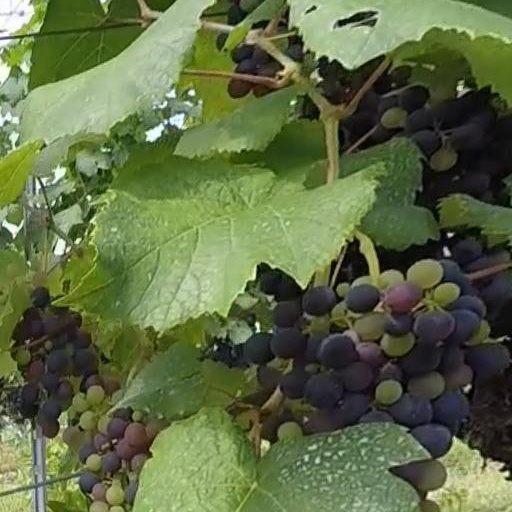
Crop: grape